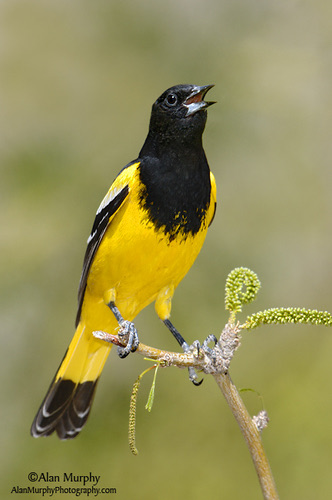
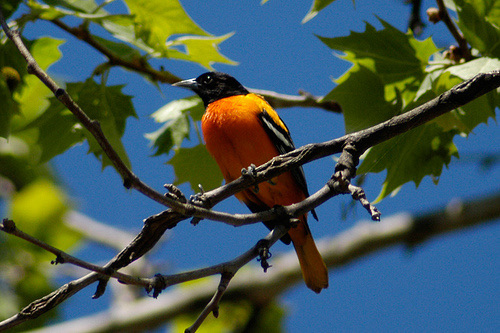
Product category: misc
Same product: yes